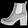
Label: Ankle boot